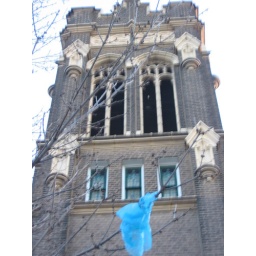
blue plastic bag in tree